Eaton-Moulton Mill

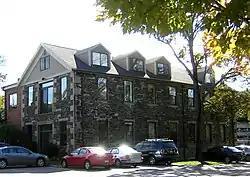

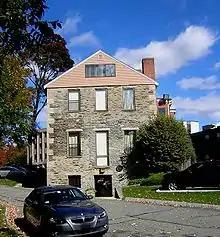

The Eaton-Moulton Mill is a historic industrial building at 37 Walnut Street in the Wellesley Lower Falls village of Wellesley, Massachusetts. The -story granite mill building was built c. 1853 by the firm of Reuben Ware and William Clark, manufacturers of papermaking machinery. The building is distinctive for its use of stone, a relatively uncommon construction material in this area. The Lower Falls area of Wellesley and Newton developed as a papermaking center in the 18th century, and began transitioning from handmade methods to machine methods producing rolls of paper in the 1830s. Ware and Clark were at the forefront of this transition, establishing a machine shop in 1832 where the manufactured equipment for this new process. This building was built for them in 1853, and continued under Eaton and Moulton and other owners until papermaking declined. The building now houses commercial office space.